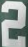
Number: 2